Lisa Tucker (singer)

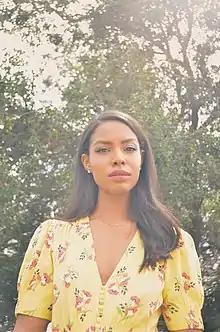
Tucker in 2019

Lisa Gabrielle Tucker (born June 13, 1989) is an American singer, musical theater actress, and television actress who was the tenth-place finalist on the fifth season of "American Idol". After "American Idol," she performed in the American Idols Live! Tour 2006 for three months and 60 concerts across the United States. After the tour, Tucker recorded a duet with Dionne Warwick on Warwick's album, "My Friends & Me." She also appeared on "The O.C." in a cameo as herself, and had recurring television roles on "Zoey 101," "The Game," and "The Vampire Diaries". She began her theater career at the Orange County Children's Theater, and at 11, performed as Young Nala in a Pantages Theatre production of "The Lion King" musical.